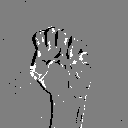
ASL letter: s